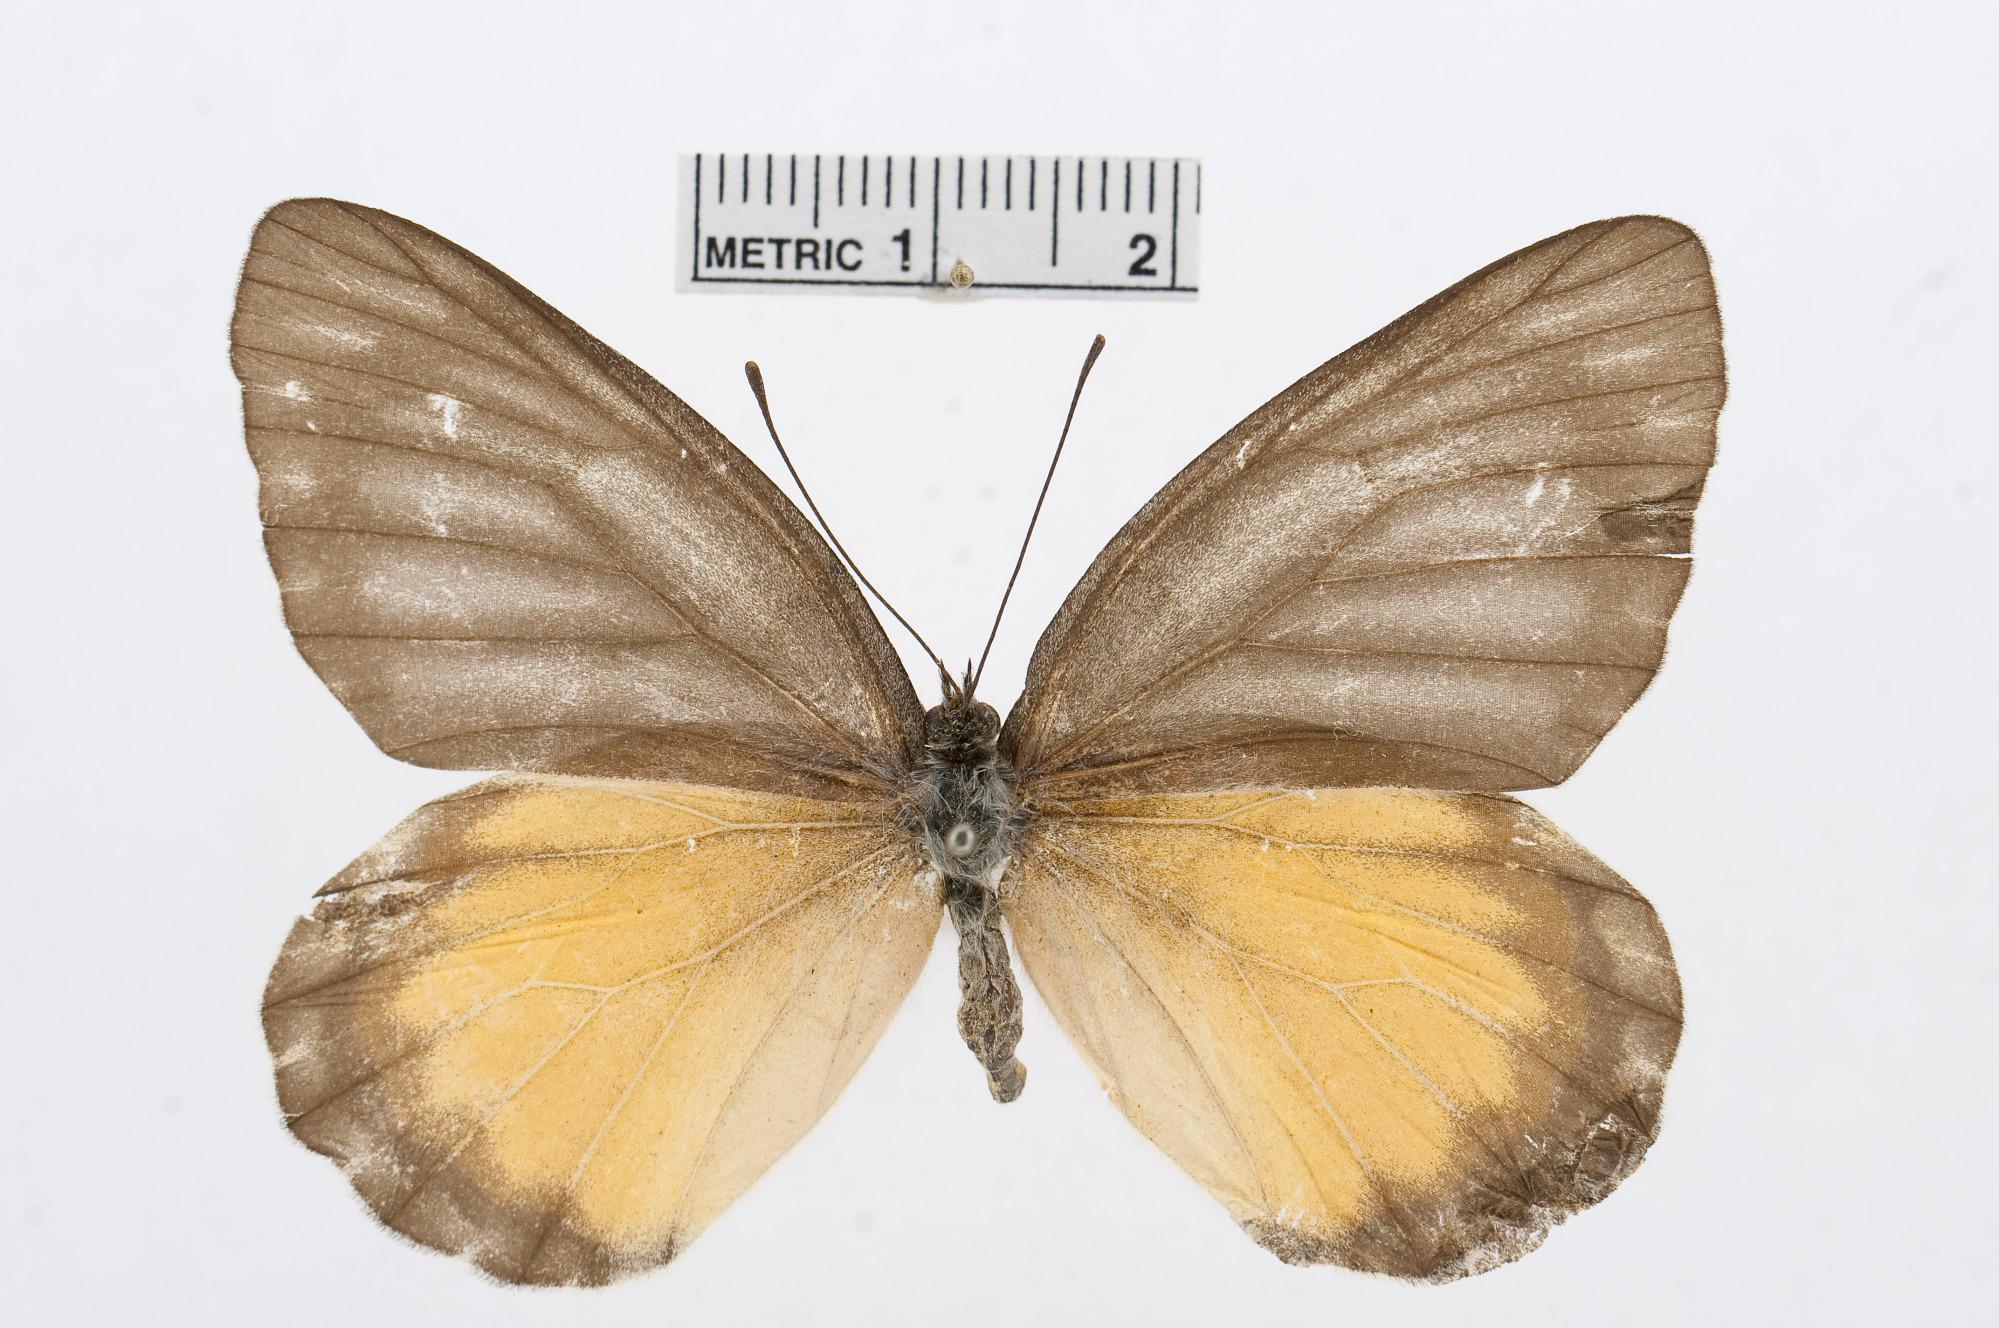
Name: Delias agostina
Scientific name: Delias agostina
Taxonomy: Animalia, Arthropoda, Hexapoda, Insecta, Lepidoptera, Pieridae, Pierinae